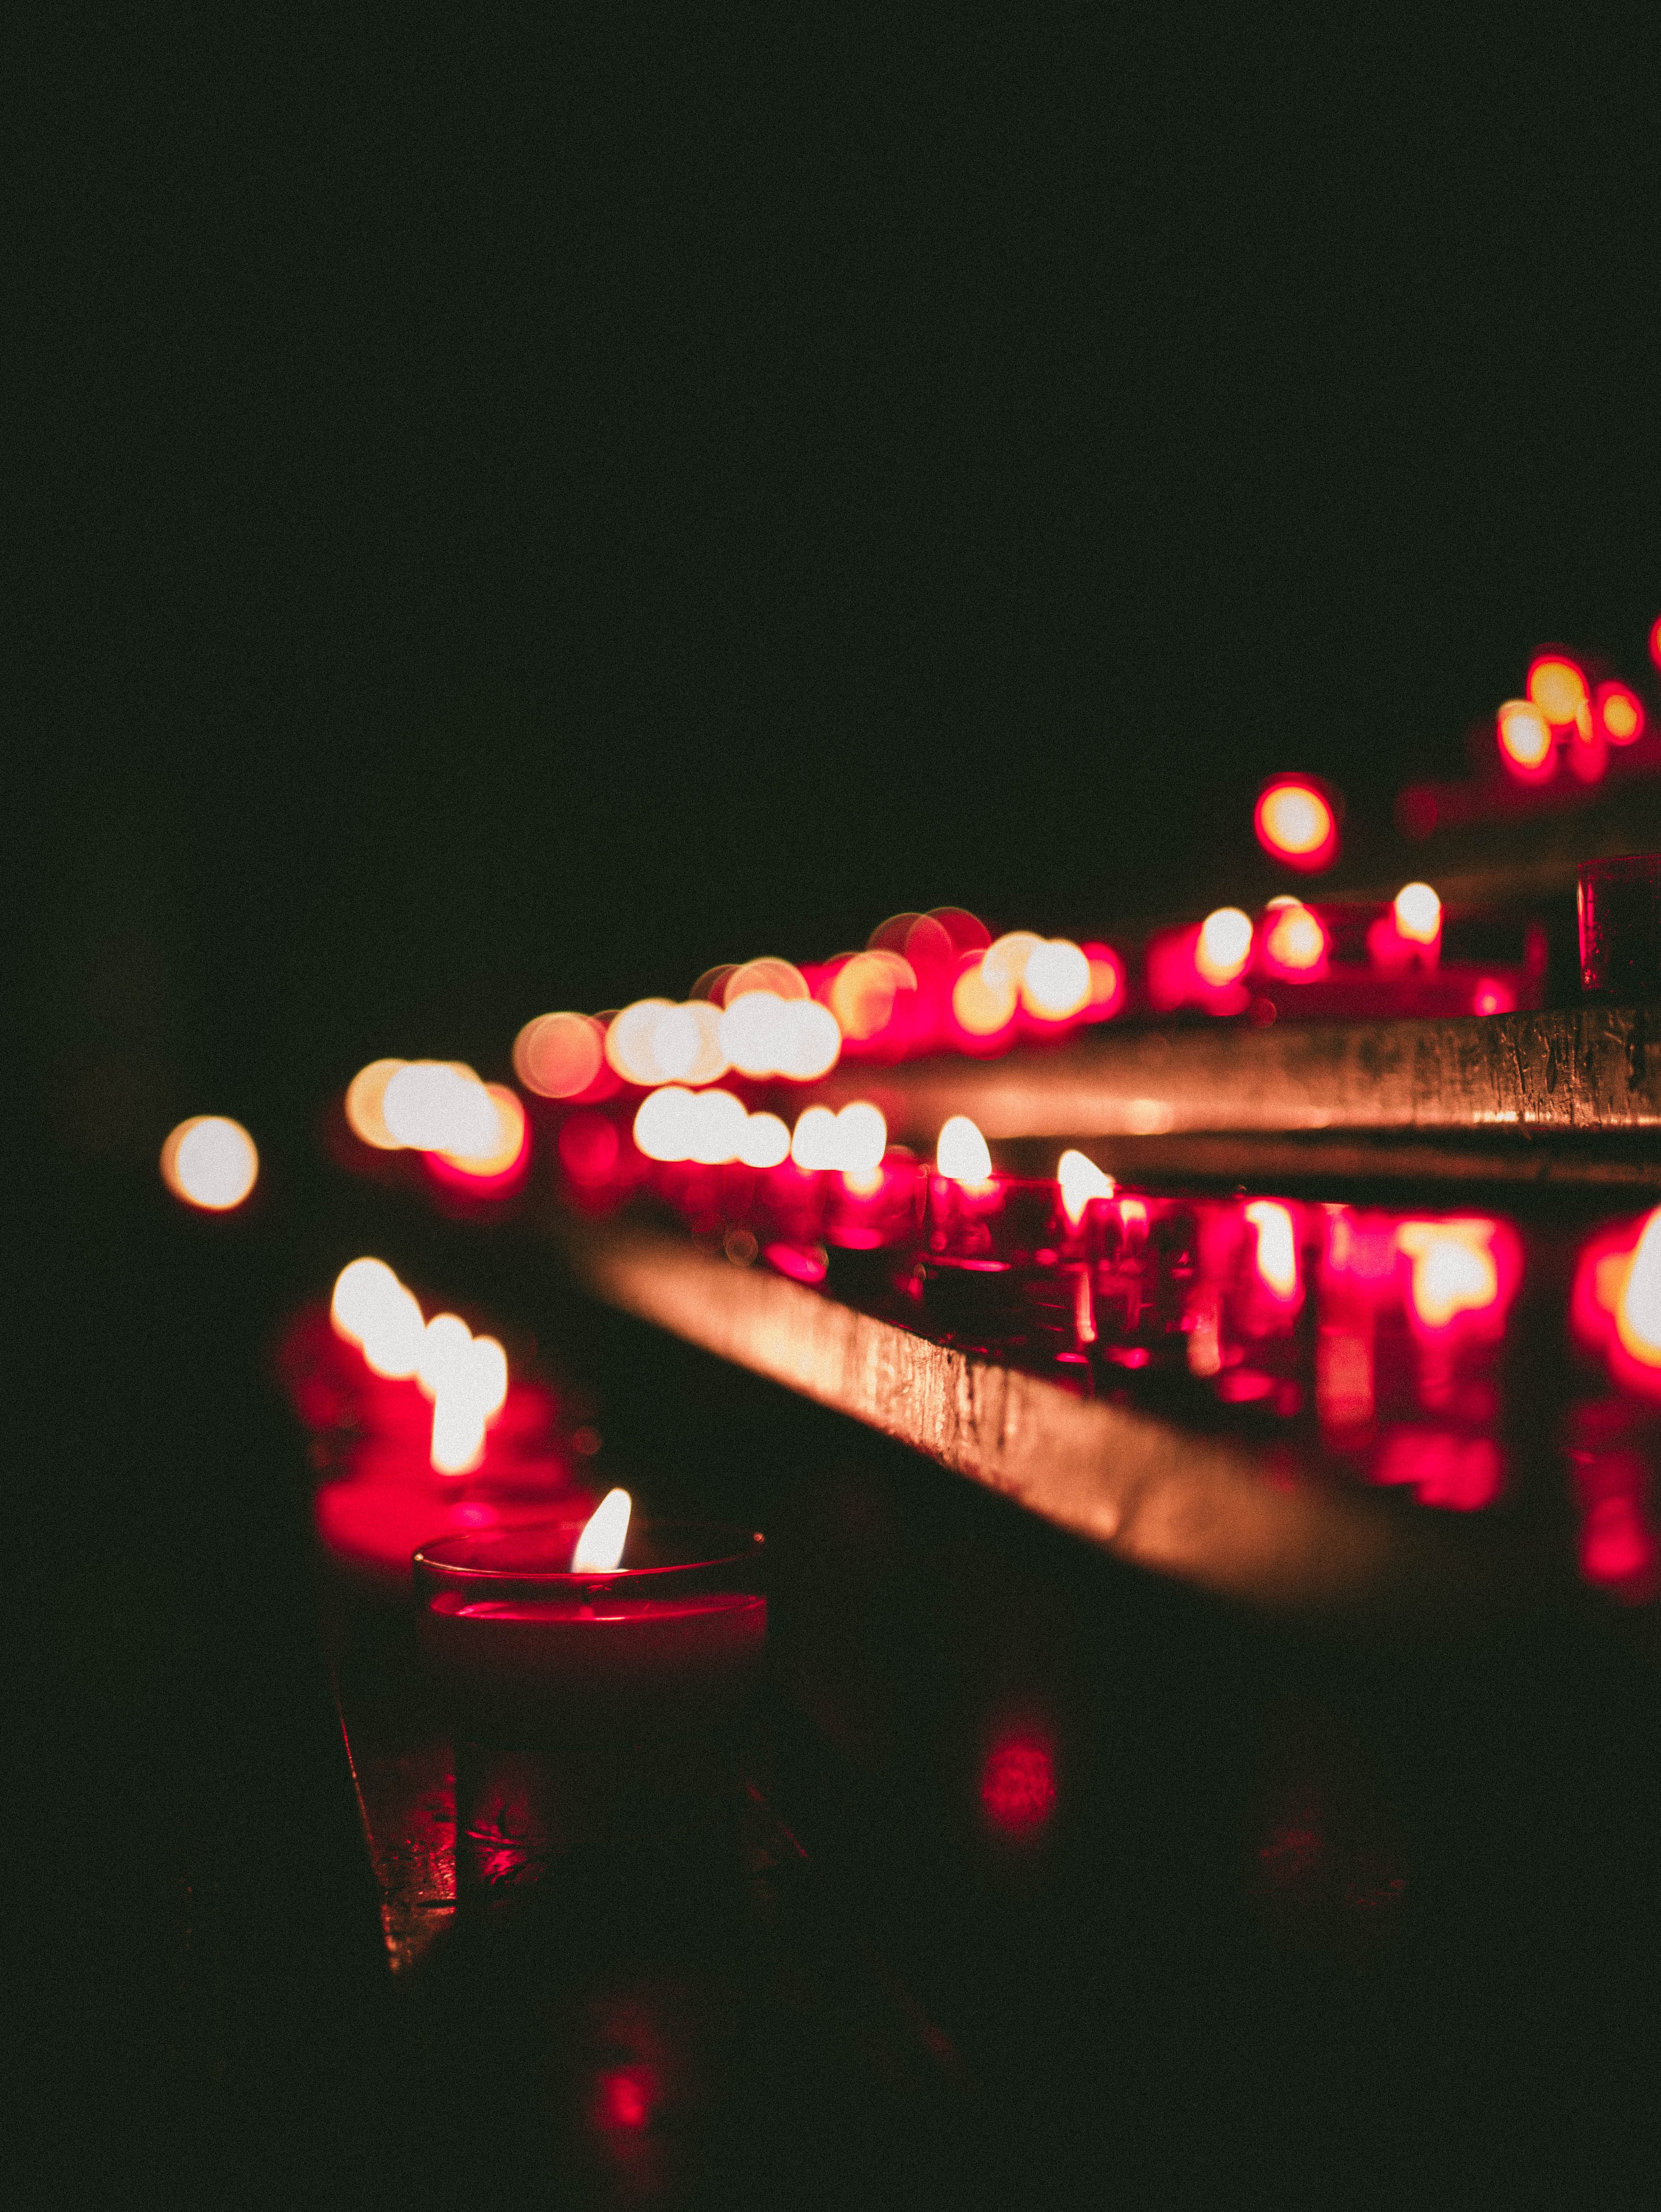
lighting, light, red, night, darkness, fete, event, heart